Leslie Gap

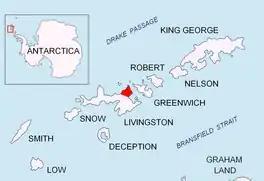
Location of Varna Peninsula on Livingston Island in the South Shetland Islands.

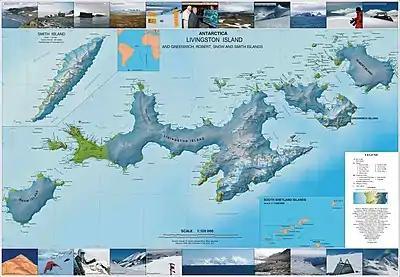
Topographic map of Livingston Island, Greenwich, Robert, Snow and Smith Islands.

The gap is centred at which is north-northeast of the midpoint of Elhovo Gap, north of Omurtag Pass and southwest of Miziya Peak (British mapping in 1968, rough Argentine mapping in 1980, and Bulgarian mapping in 2005 and 2009 from the topographic survey Tangra 2004/05).